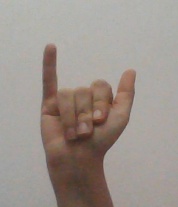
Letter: ya